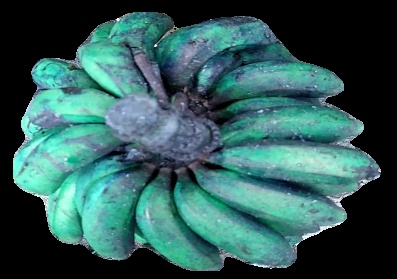
Variety: rasbale
Grade: grade3